Oil cleansing method

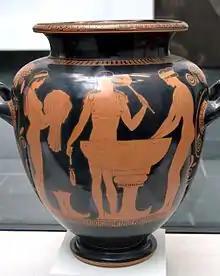
Stamnos women bath Staatliche Antikensammlungen 2411

The modern OCM method claims to be derived from ancient bathing practices. It differs from these practices in its focus solely on oil, and the ancients would also use water. Modern soap was not produced industrially until the 19th century. In the ancient world people would use olive oil as part of their bathing. They may have combined the oil with ash, and we know they used a scraping implement called a strigil.